Samnite Wars

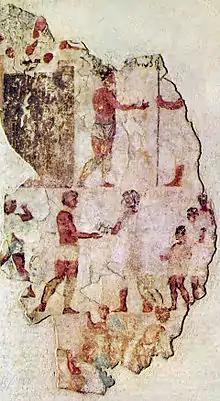
Ancient Roman fresco from the Esquiline Necropolis, dated c. 300–280 BC, possibly representing scenes from the Second Samnite war

The Second Samnite War resulted from tensions which arose from Roman interventions in Campania. The immediate precipitants were the foundation of a Roman colony (settlement) at Fregellae in 328 BC and actions taken by the inhabitants of Paleopolis. Fregellae had been a Volscian town on the eastern branch of the River Liris, at the junction with the River Tresus (today's Sacco) – "viz.," in Campania and in an area which was to be under Samnite control. It had been taken from the Volsci and destroyed by the Samnites. Paleopolis ("old city") was the older settlement of what is now Naples (which was a Greek city) and was very close to the newer and larger settlement of Neapolis ("new city"). Livy said that it attacked Romans who lived in Campania. Rome asked for redress, but they were rebuffed and war was declared. In 327 BC the two consular armies headed for Campania. The consul Quintus Publilius Philo took on Naples. His colleague Lucius Cornelius Lentulus positioned himself inland to check the movements of the Samnites because of reports that there had been a levy in Samnium that intended to intervene, in anticipation of a rebellion in Campania. Lentulus set up a permanent camp. The nearby Campanian city of Nola sent 2000 troops to Paleopolis/Neapolis and the Samnites sent 4000. In Rome there was also a report that the Samnites were encouraging rebellions in the towns of Privernum Fundi, and Formiae (Volscian towns south of the River Liris). Rome sent envoys to Samnium. The Samnites denied that they were preparing for war, that they had not interfered in Formiae and Fundi, and said that the Samnite men were not sent to Paleopolis by their government. They also complained about the founding of Fregellae, which they thought was as an act of aggression against them, as they had recently overrun that area. They called for war in Campania.